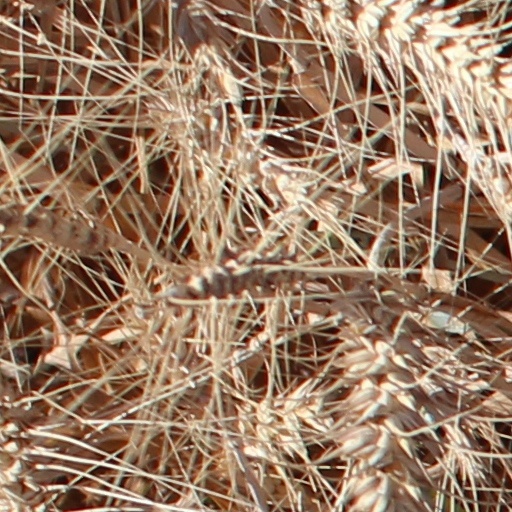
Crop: wheat